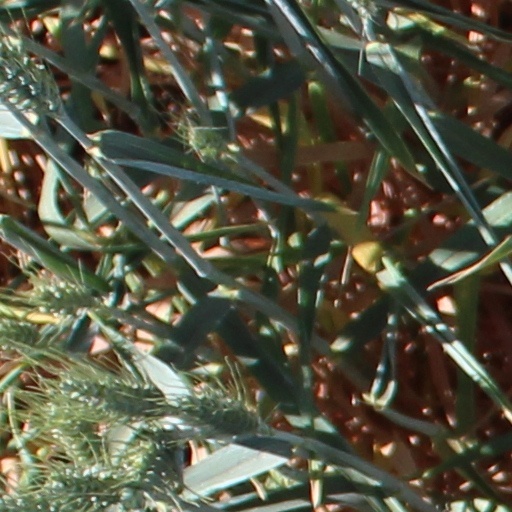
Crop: wheat